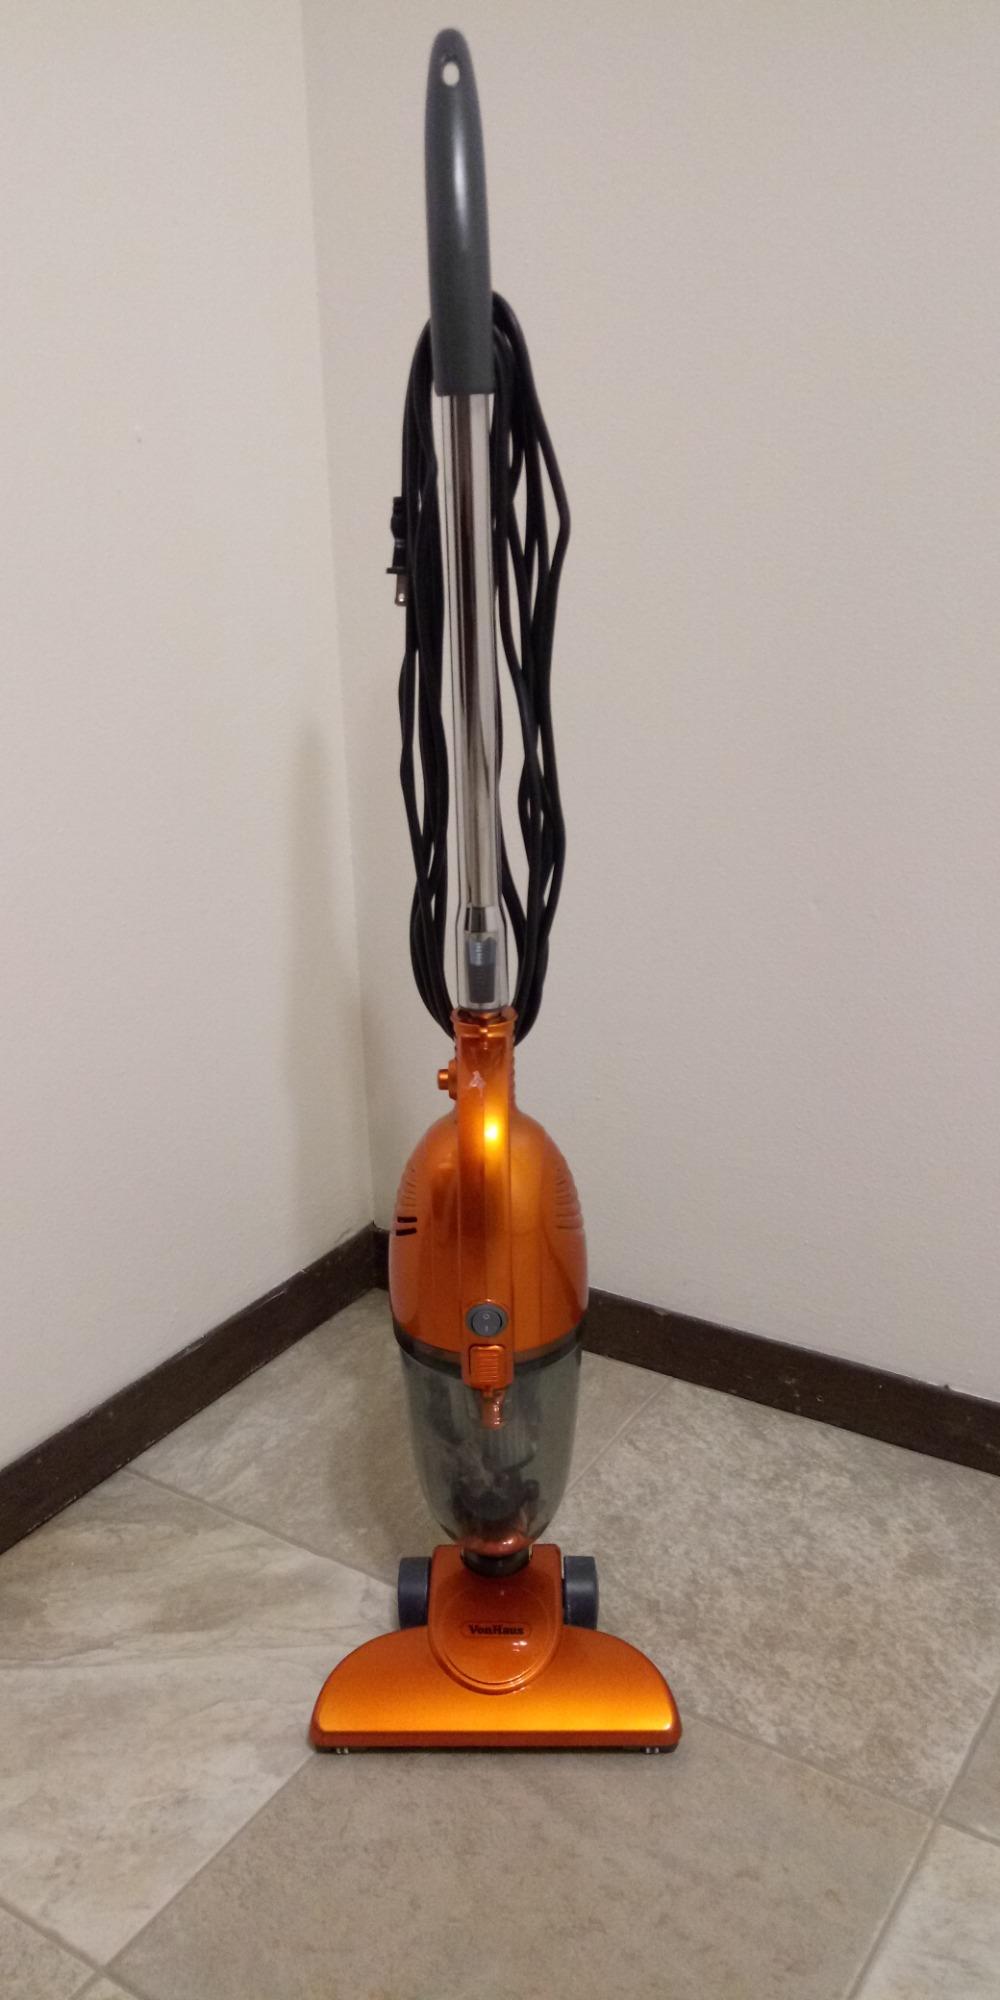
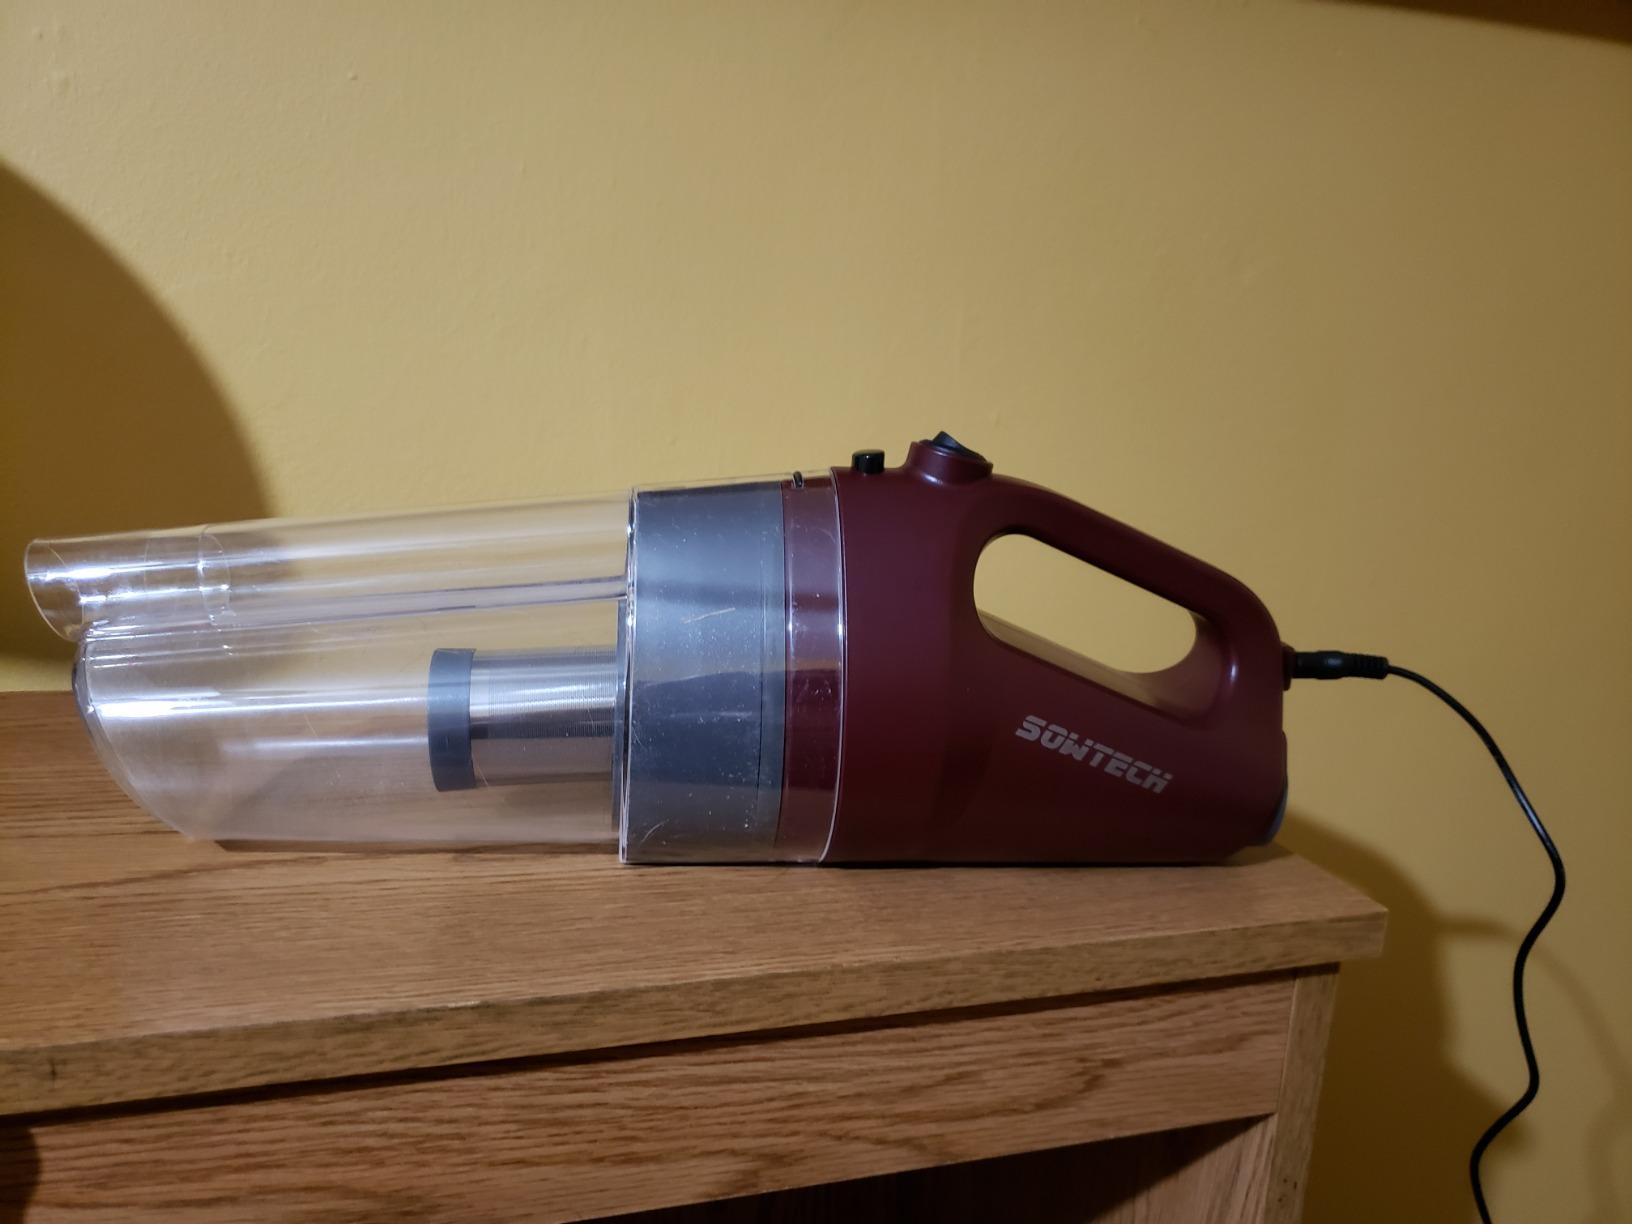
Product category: items_vacuum
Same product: no